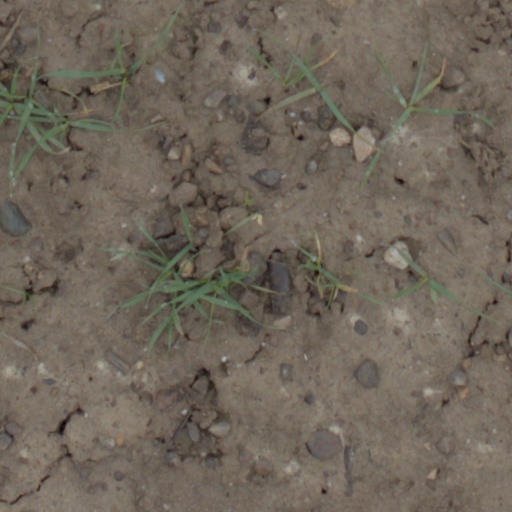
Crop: wheat